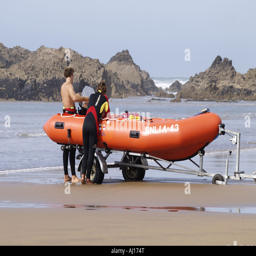
lifeguards with an inshore lifeboat